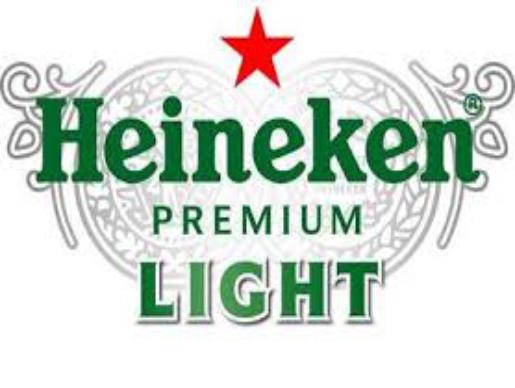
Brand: Heineken
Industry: Food